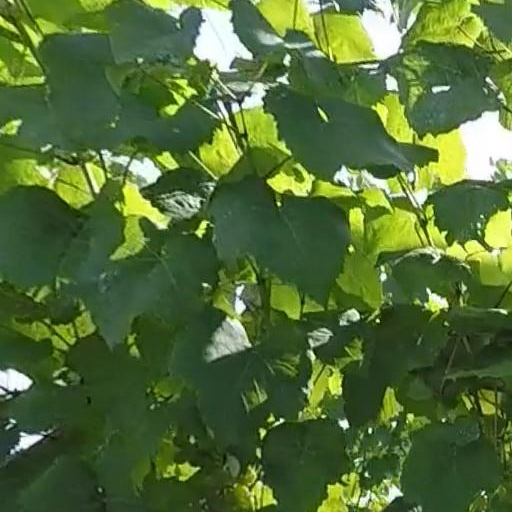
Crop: grape